Outline of thought

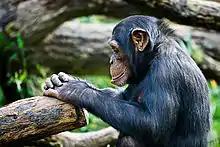
A thinking chimpanzee

The following outline is provided as an overview of and topical guide to thought (thinking):